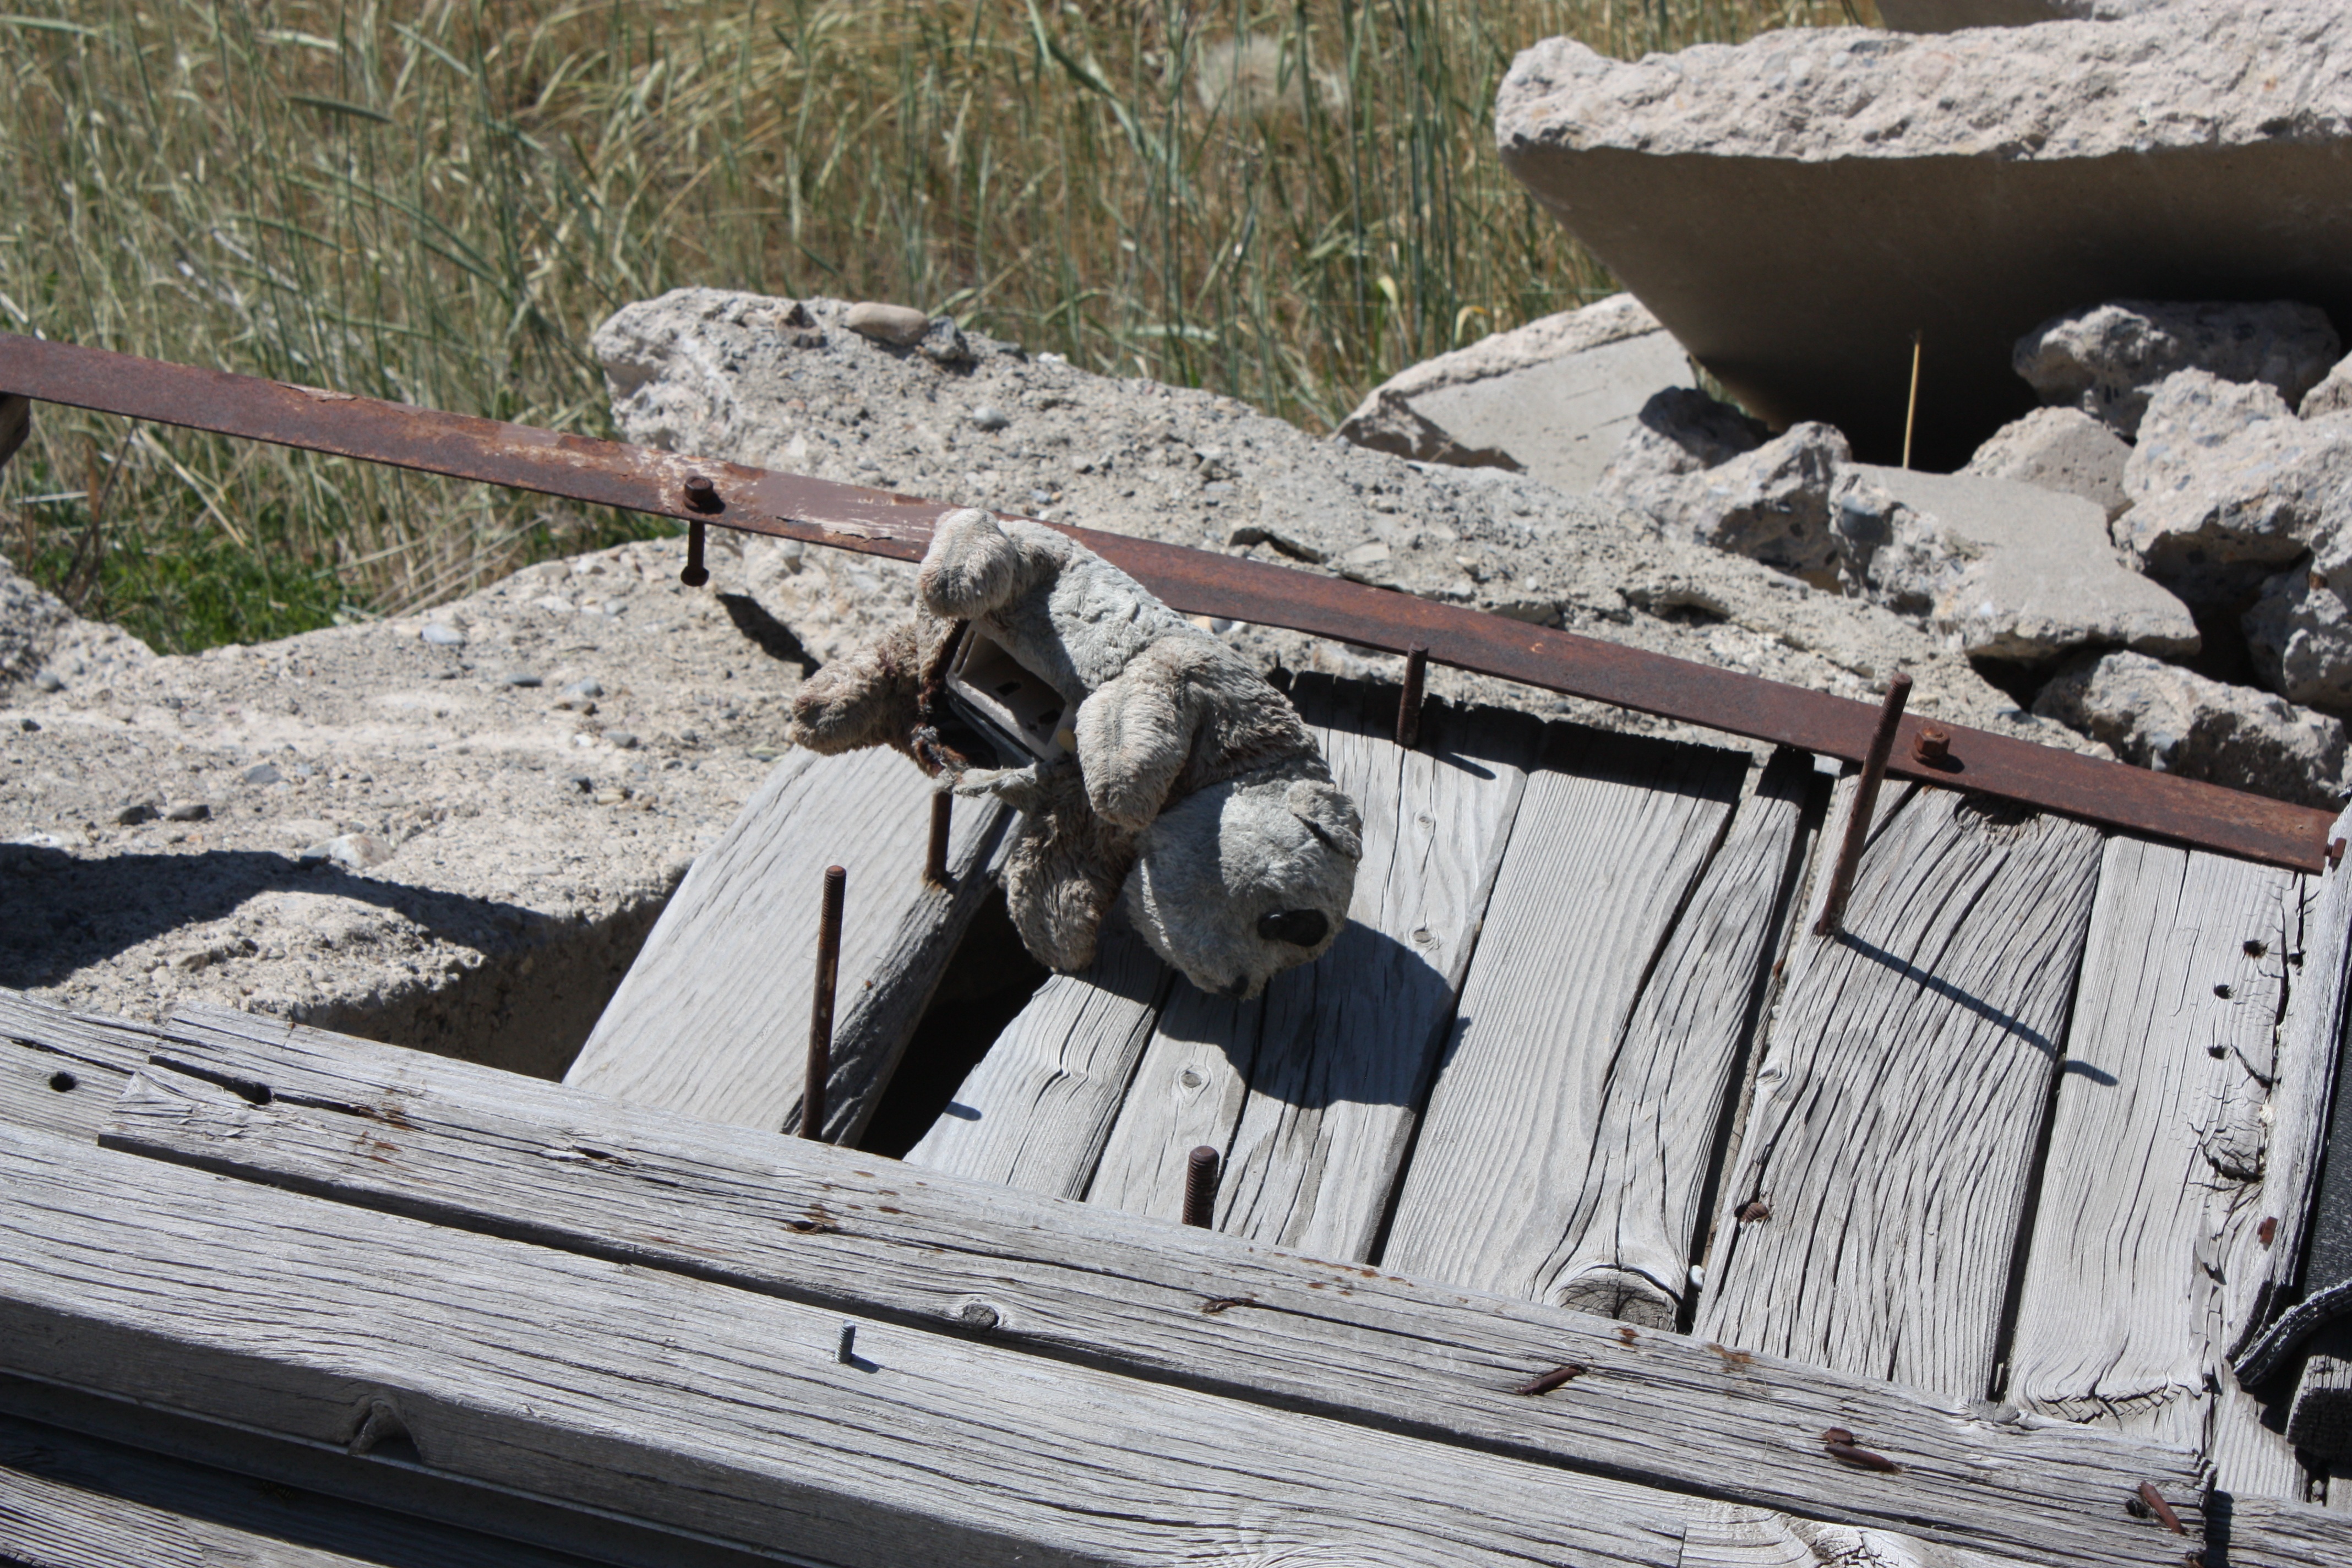
wood, roof, alone, solitude, young, child, abandoned, toy, sad, sculpture, art, sorrow, unhappy, depressed